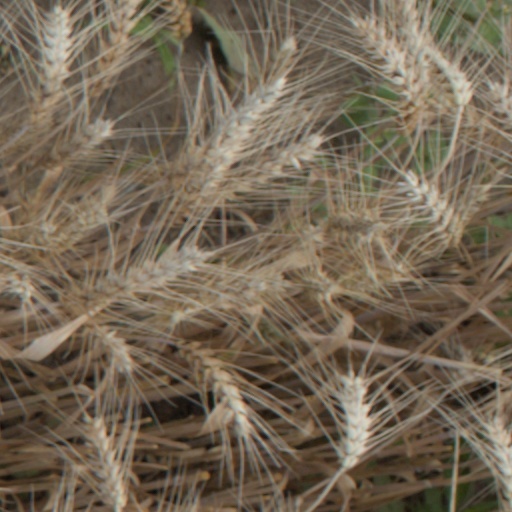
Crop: wheat